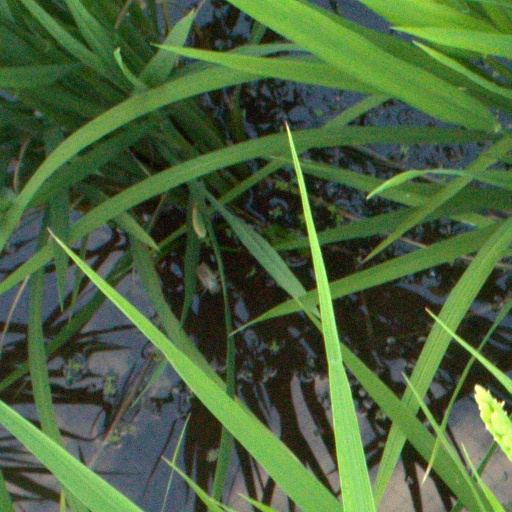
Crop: rice